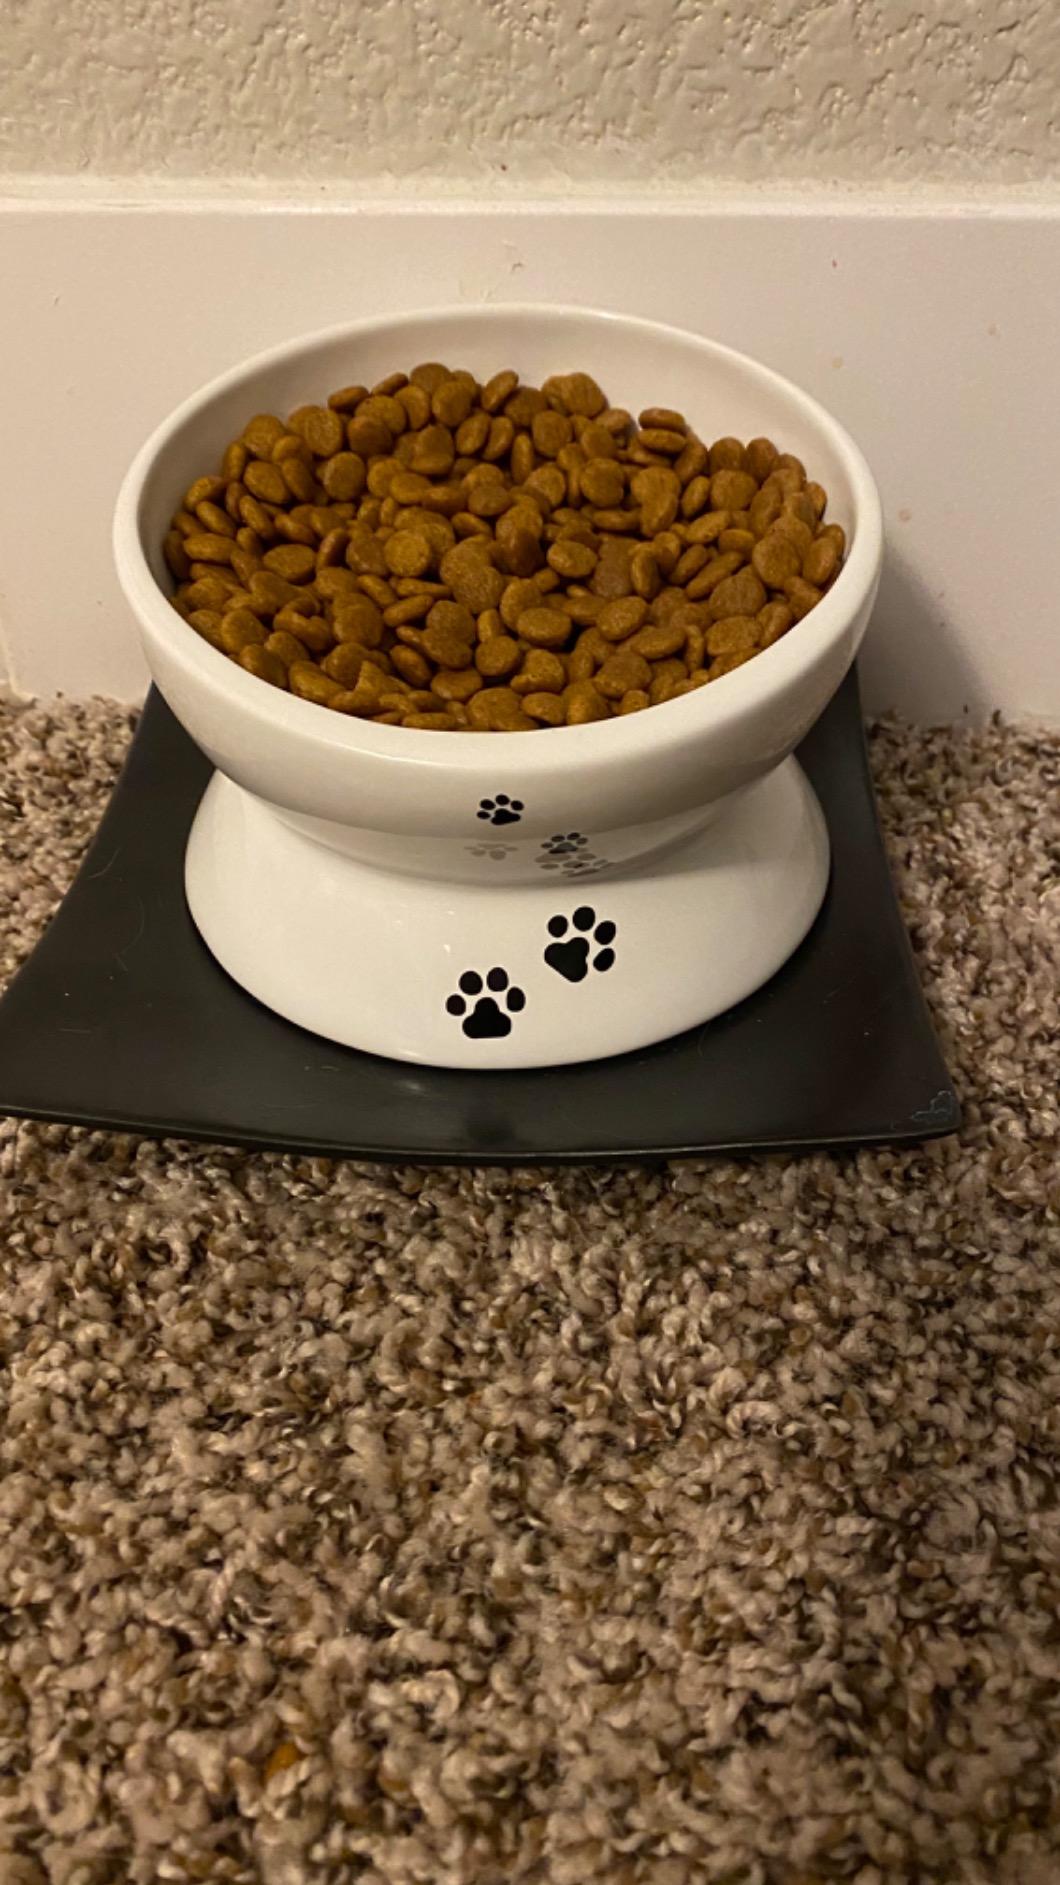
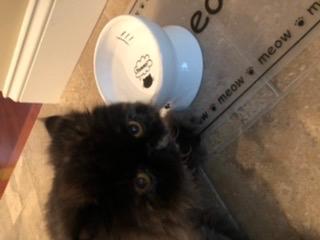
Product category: items_bowl
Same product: yes